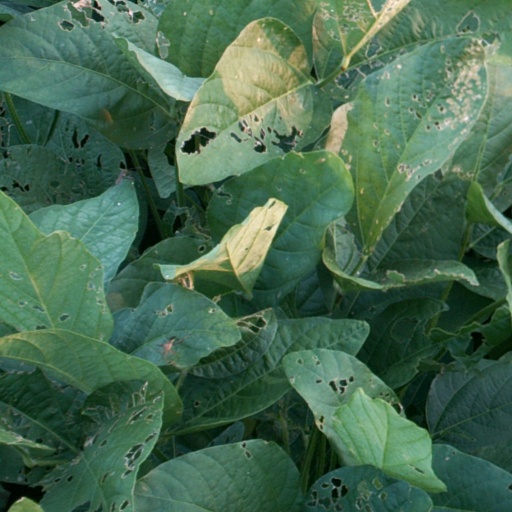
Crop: soybean